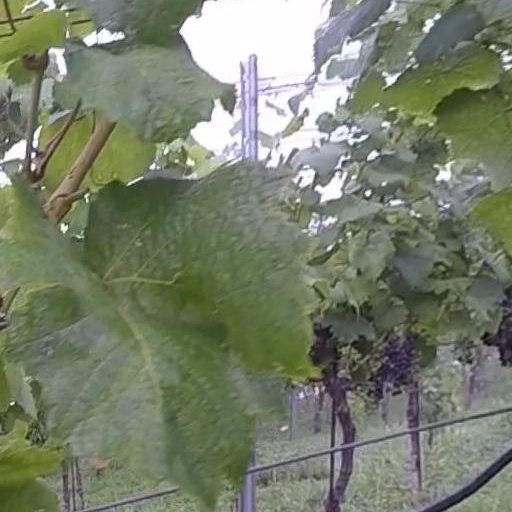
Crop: grape